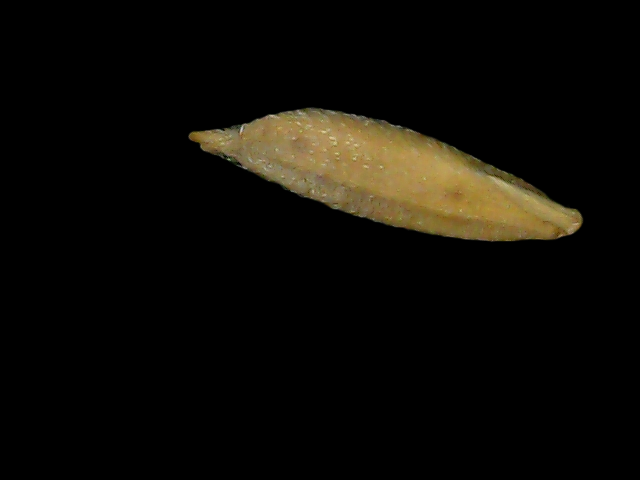
Rice variety: Bd49